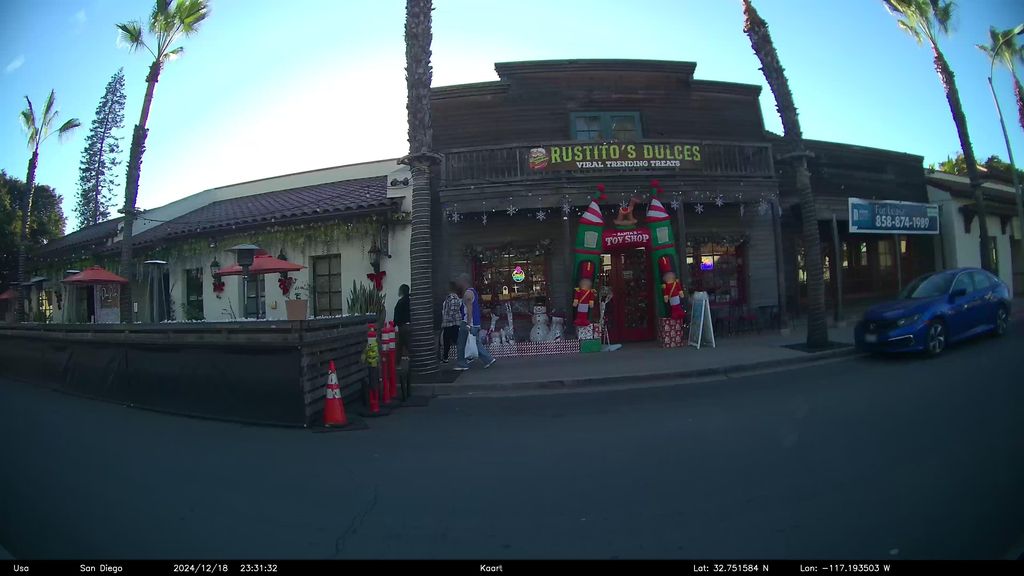
Feature: Storefront
City: San Diego
State: California
Country: United States
Date: 2024-12-19T06:31:32+00:00
Coordinates: 32.752, -117.194